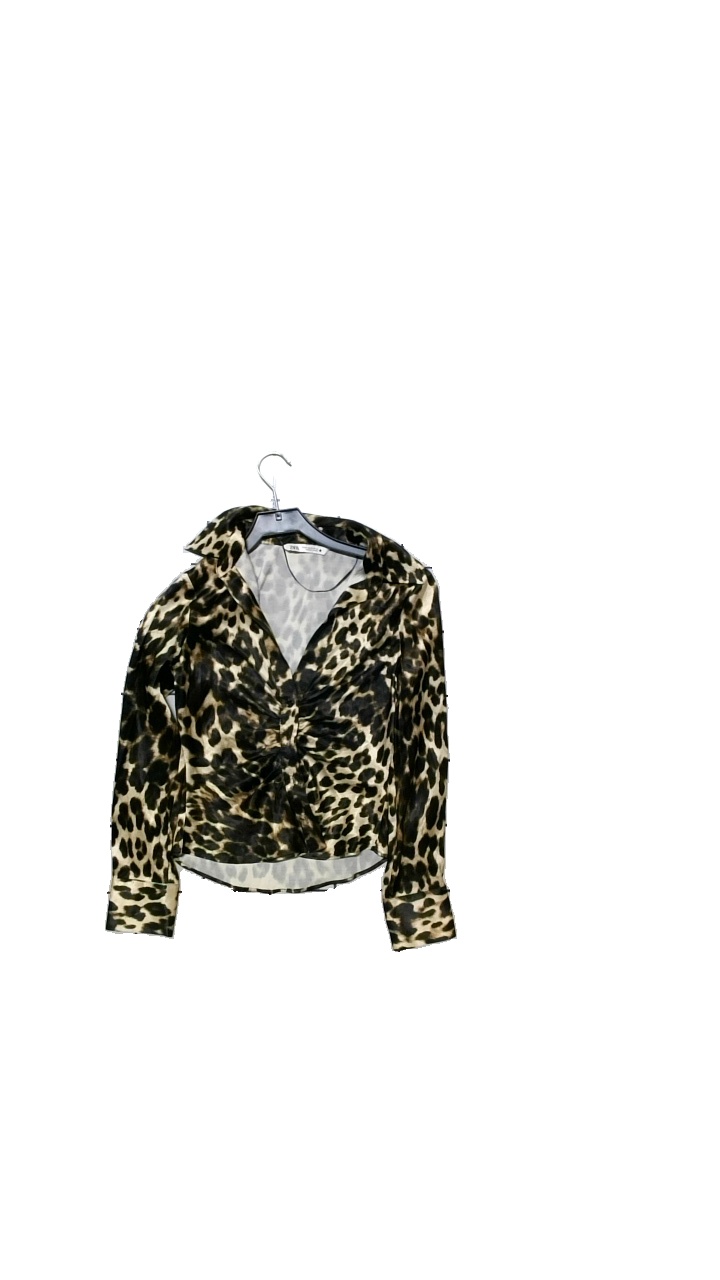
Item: Blouse (Ladies)
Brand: Zara
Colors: Beige, Black
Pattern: Animal print
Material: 96% viscose, 4% elastane
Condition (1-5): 5
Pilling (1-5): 5
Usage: Reuse
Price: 50-100